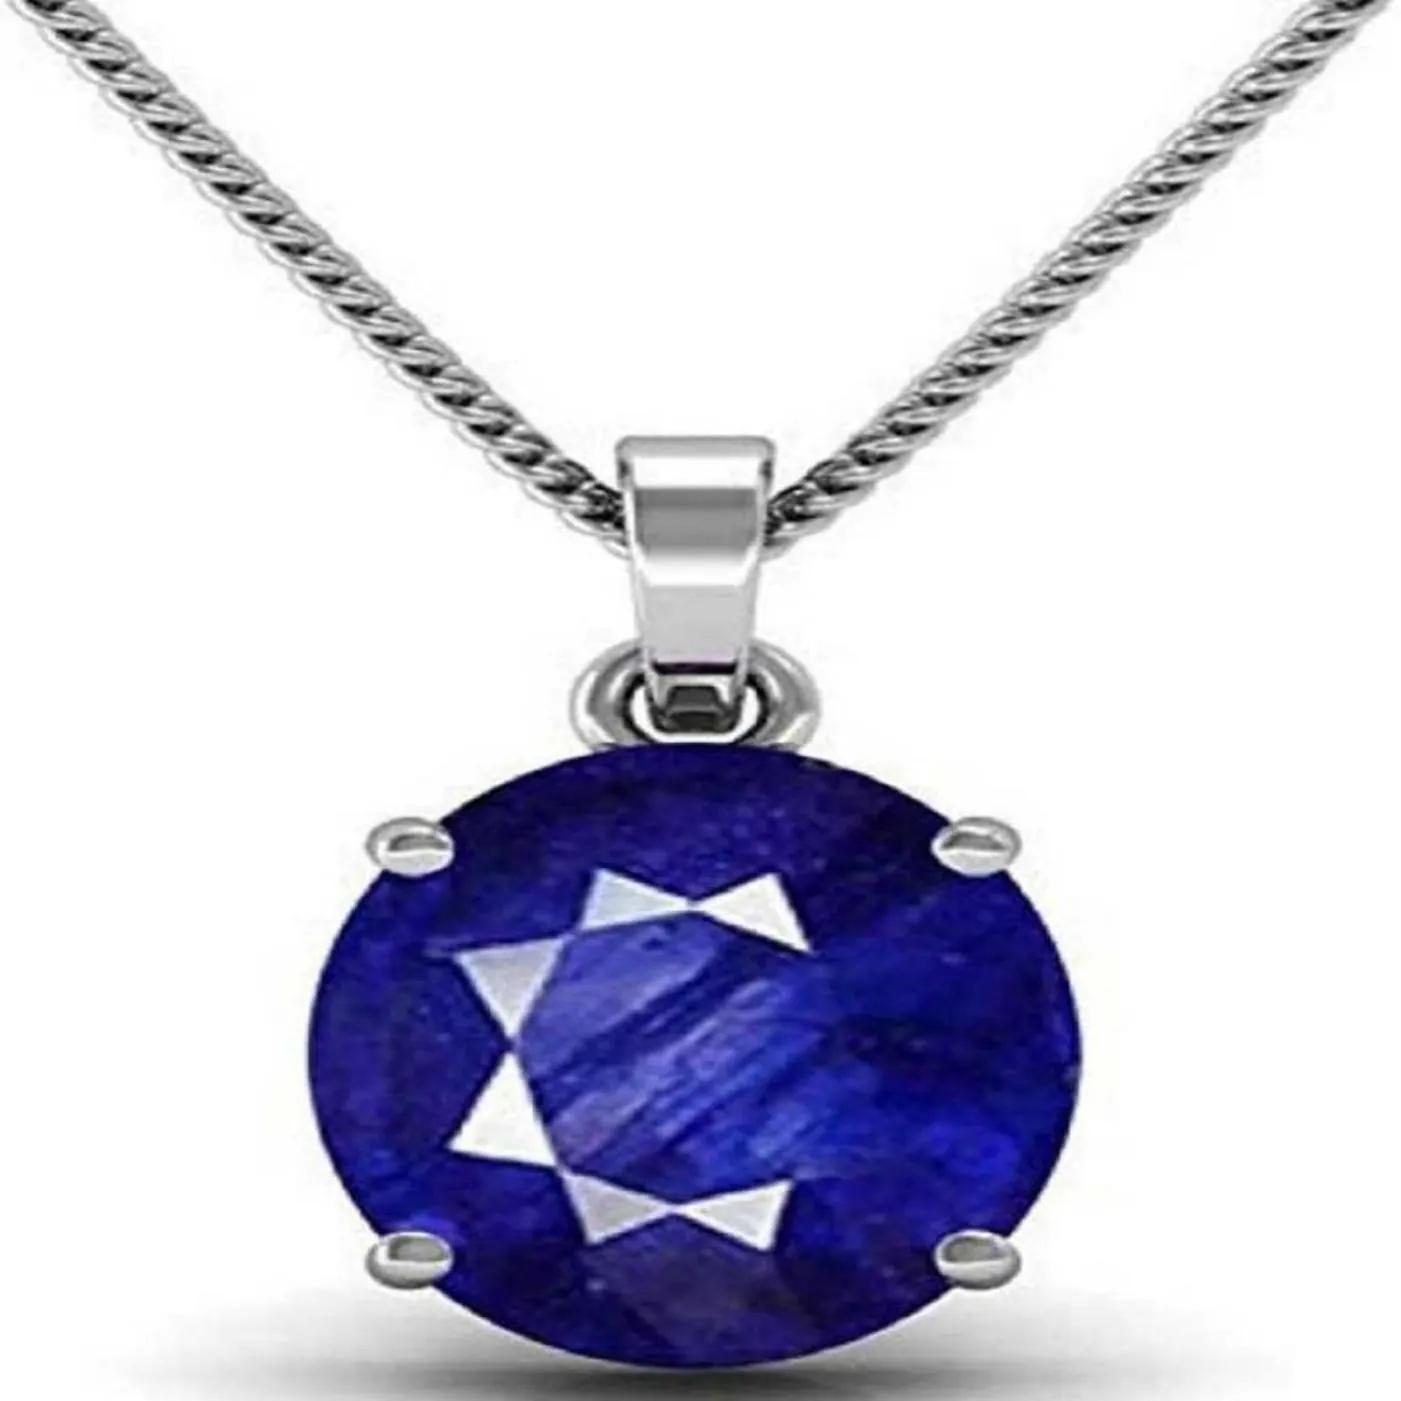
Chopra Gems Stone Original Sapphire Stone Pendant Without Chain Blue (Men and Women) (ring-612-fk)
Type: Necklaces & Pendants
Brand: Chopra Gems & Jewellery
Price: Rs. 499
 Amazing beautiful looking blue sapphire top quality carat loose gemstone, treated blue sapphire gem is available to order and can be shipped anywhere in the world. Gemstone certification can also be provided as an optional service. Blue sapphire is an extremely powerful stone. If it proves conducive for a person, it can bless one with immense good luck, wealth and prosperity, and grant unexpected riches sudden financial gains. Bluesapphire removes poverty and gives the wearer almost everything a man could desire, namely health wealth, longevity, happiness, property. Blue sapphire also protects the wearer from misfortunes, accidents, unexpected natural calamities, and guards one from unforeseen risks dangers. This gem stone guards one from all evil, purifies the mind and increase flow of positive energy and thought. Blue sapphire helps overcoming difficulties such as debt, enemies, and obstructions to the maintenance of your life, improving your health, exercise, improving upon weak rreas in your life, children, education, luck, speculations, dignity, and spiritual practices. Blue sapphire will help you overcome any feelings of emptiness, thereby helping you overcome and moods and depressions, and prevent you from projecting any of your fears or worries onto others.
Features: Material - stone,Color blue,Chain not included
Included: 1 Original Sapphire Stone Pendant